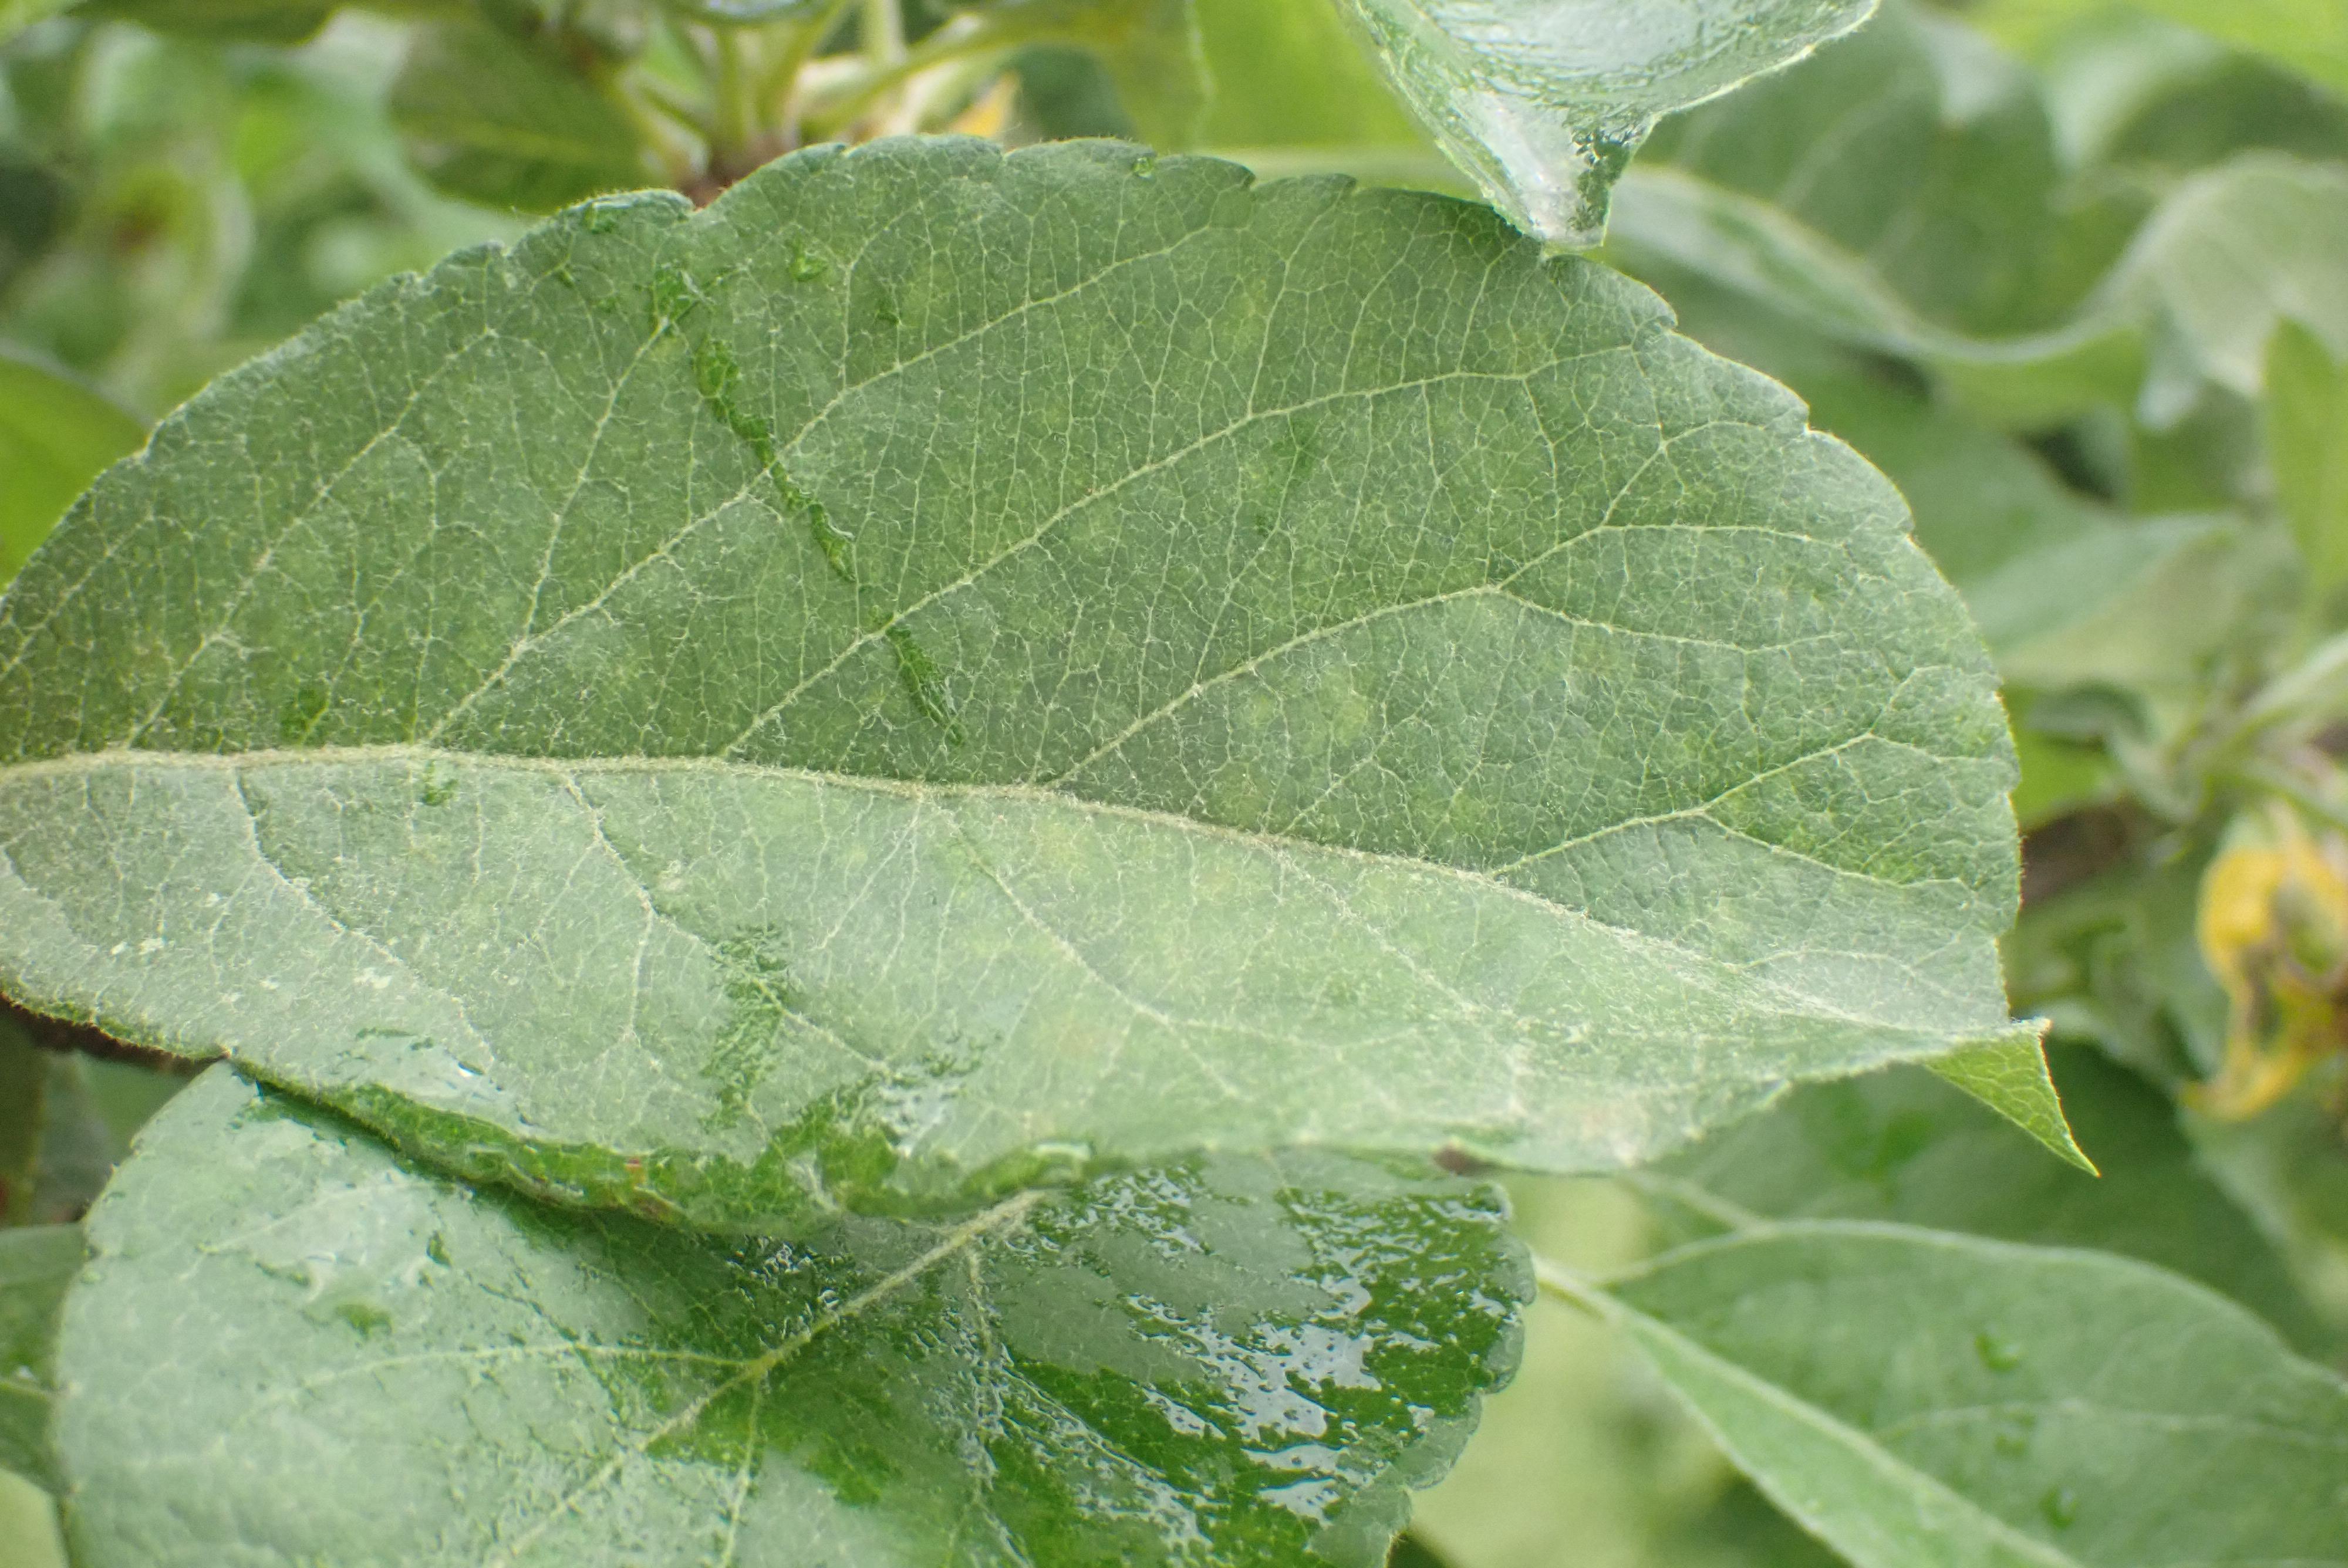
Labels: scab